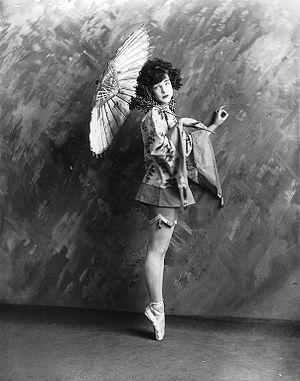
Mlle Finney en train de danser, Montréal, QC, 1923
Le japonisme est l'influence de la civilisation et de l'art japonais sur les artistes et écrivains, premièrement français, puis Occidentaux, entre les années 1860 et 1890. L'art qui résulta de cette influence, notamment en réaction au classicisme et qui initie de nouveaux choix esthétiques, est qualifié de japonesque.